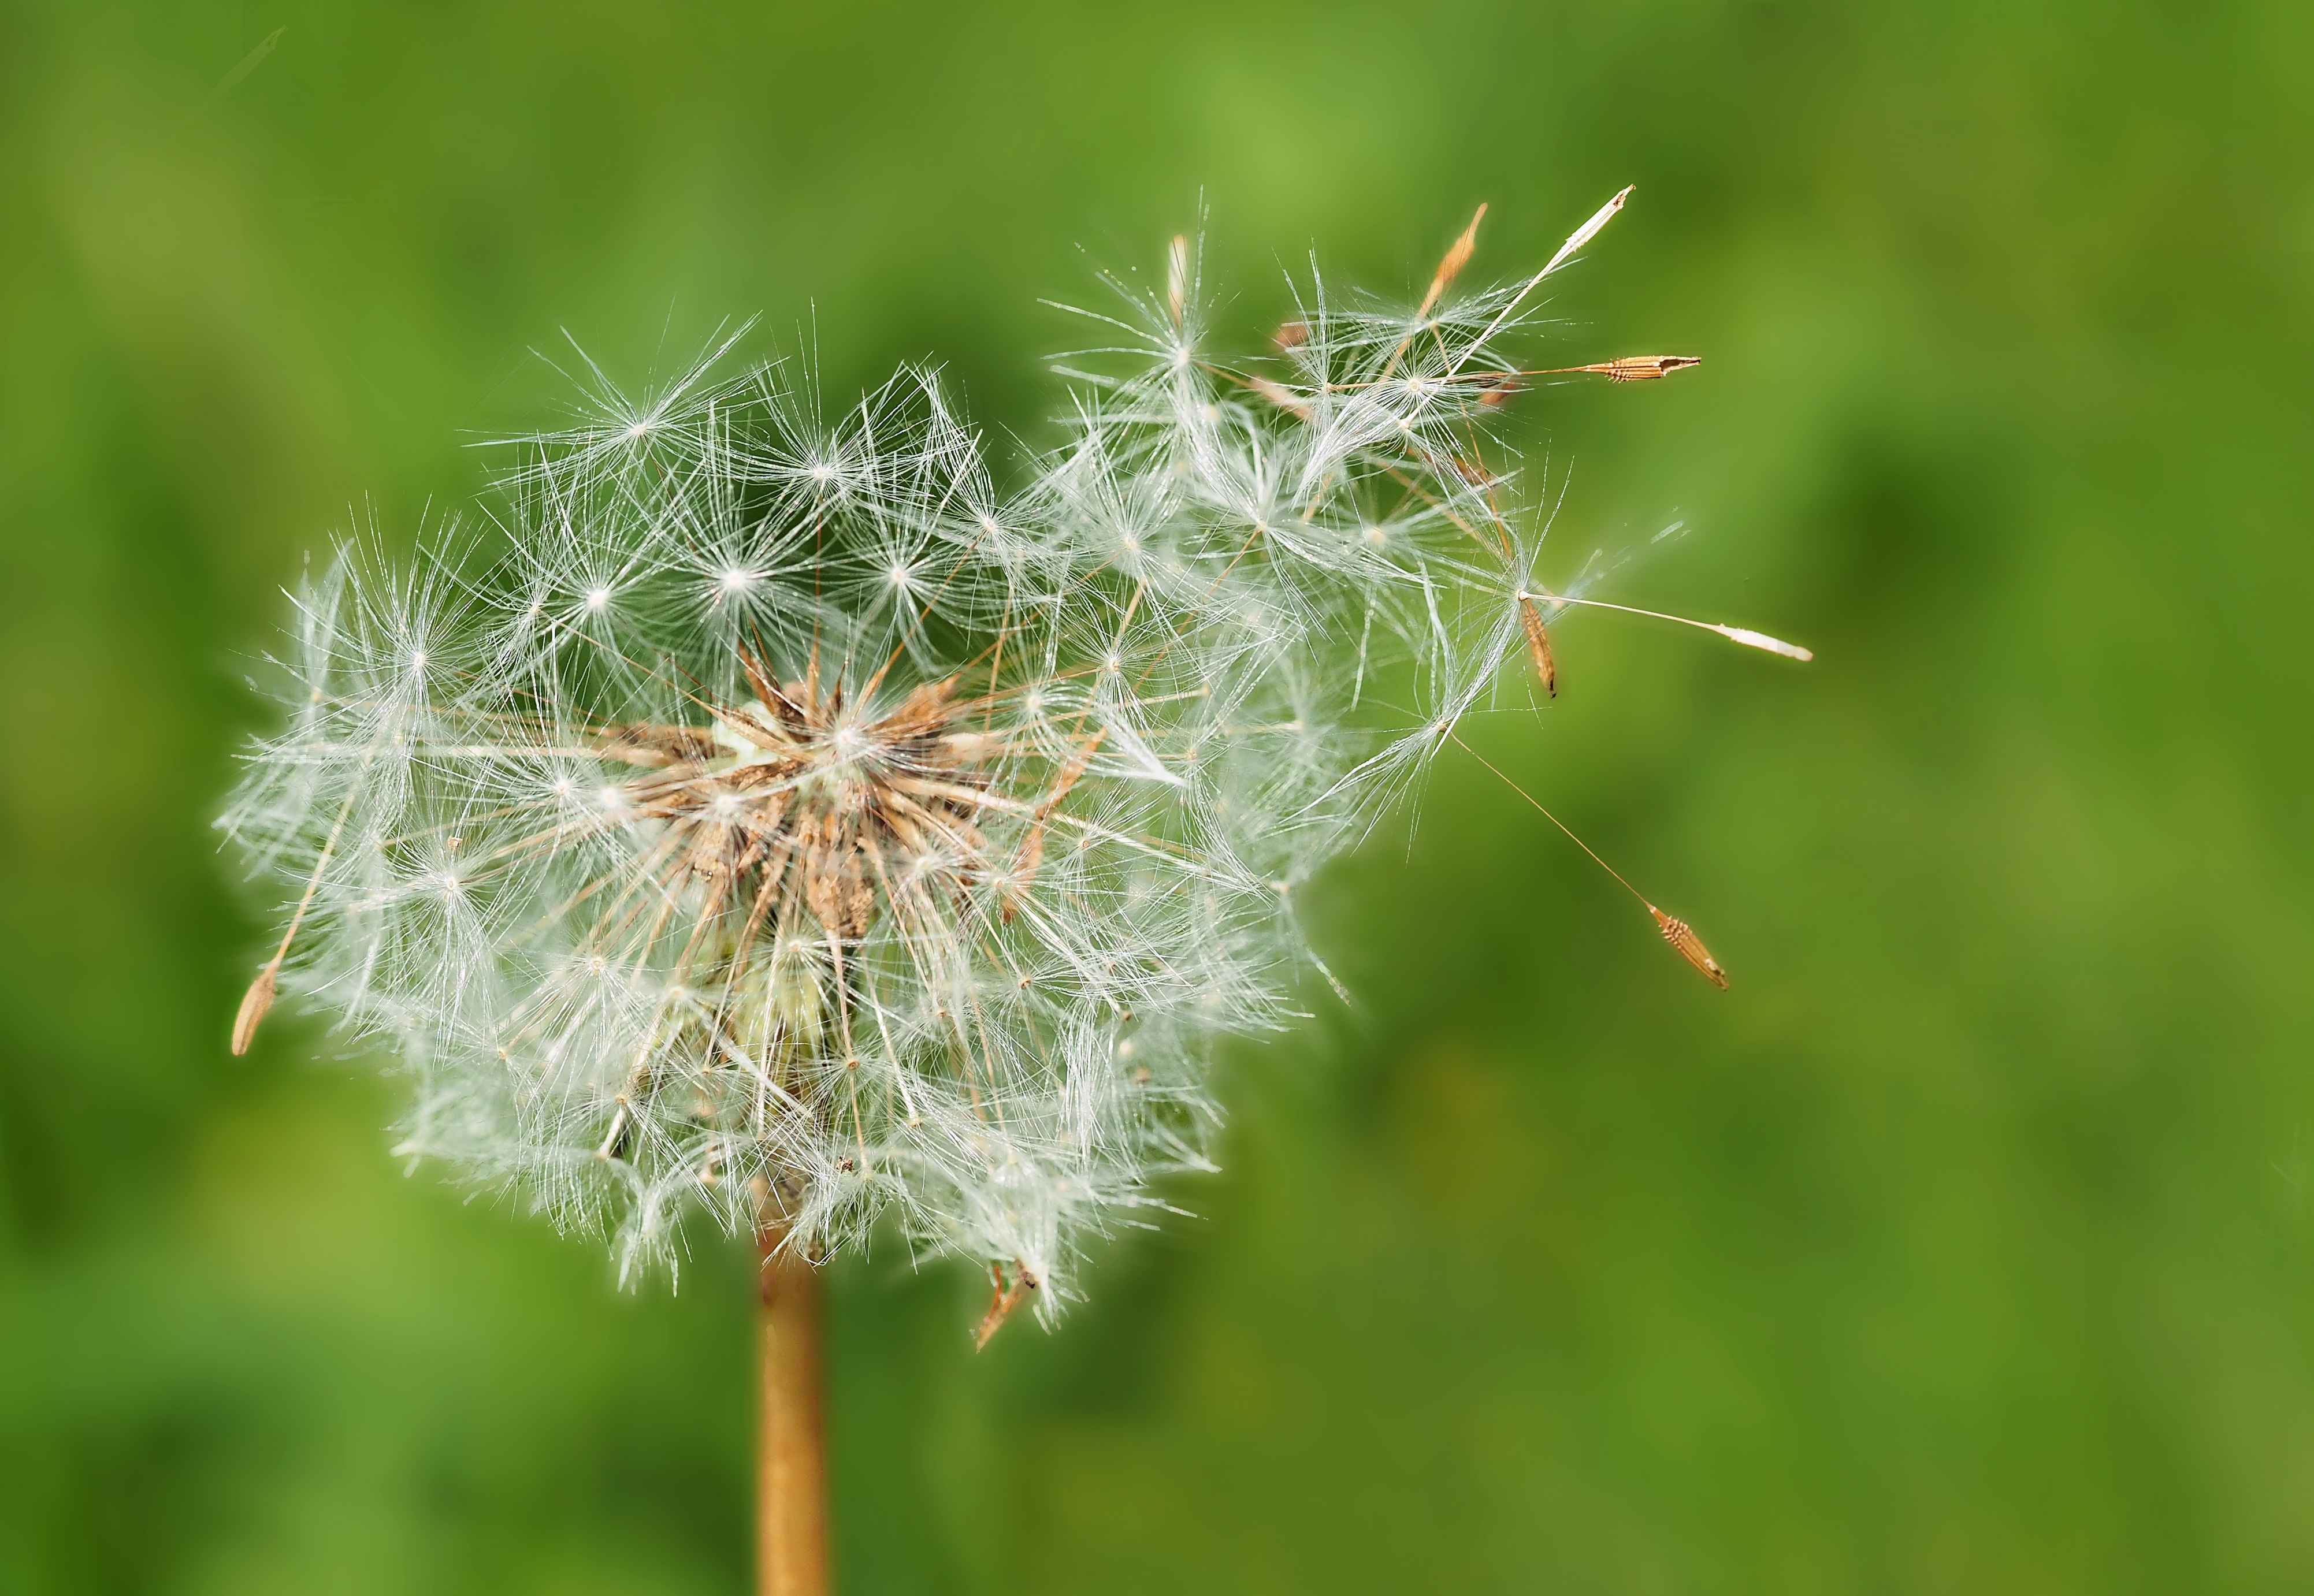
nature, grass, plant, field, lawn, photography, meadow, dandelion, prairie, flower, live, green, botany, flora, fauna, wildflower, close up, thistle, macro photography, flowering plant, daisy family, grass family, plant stem, land plant, thorns spines and prickles